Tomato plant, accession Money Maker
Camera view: bottom (45 deg); turntable rotation: 270 degrees
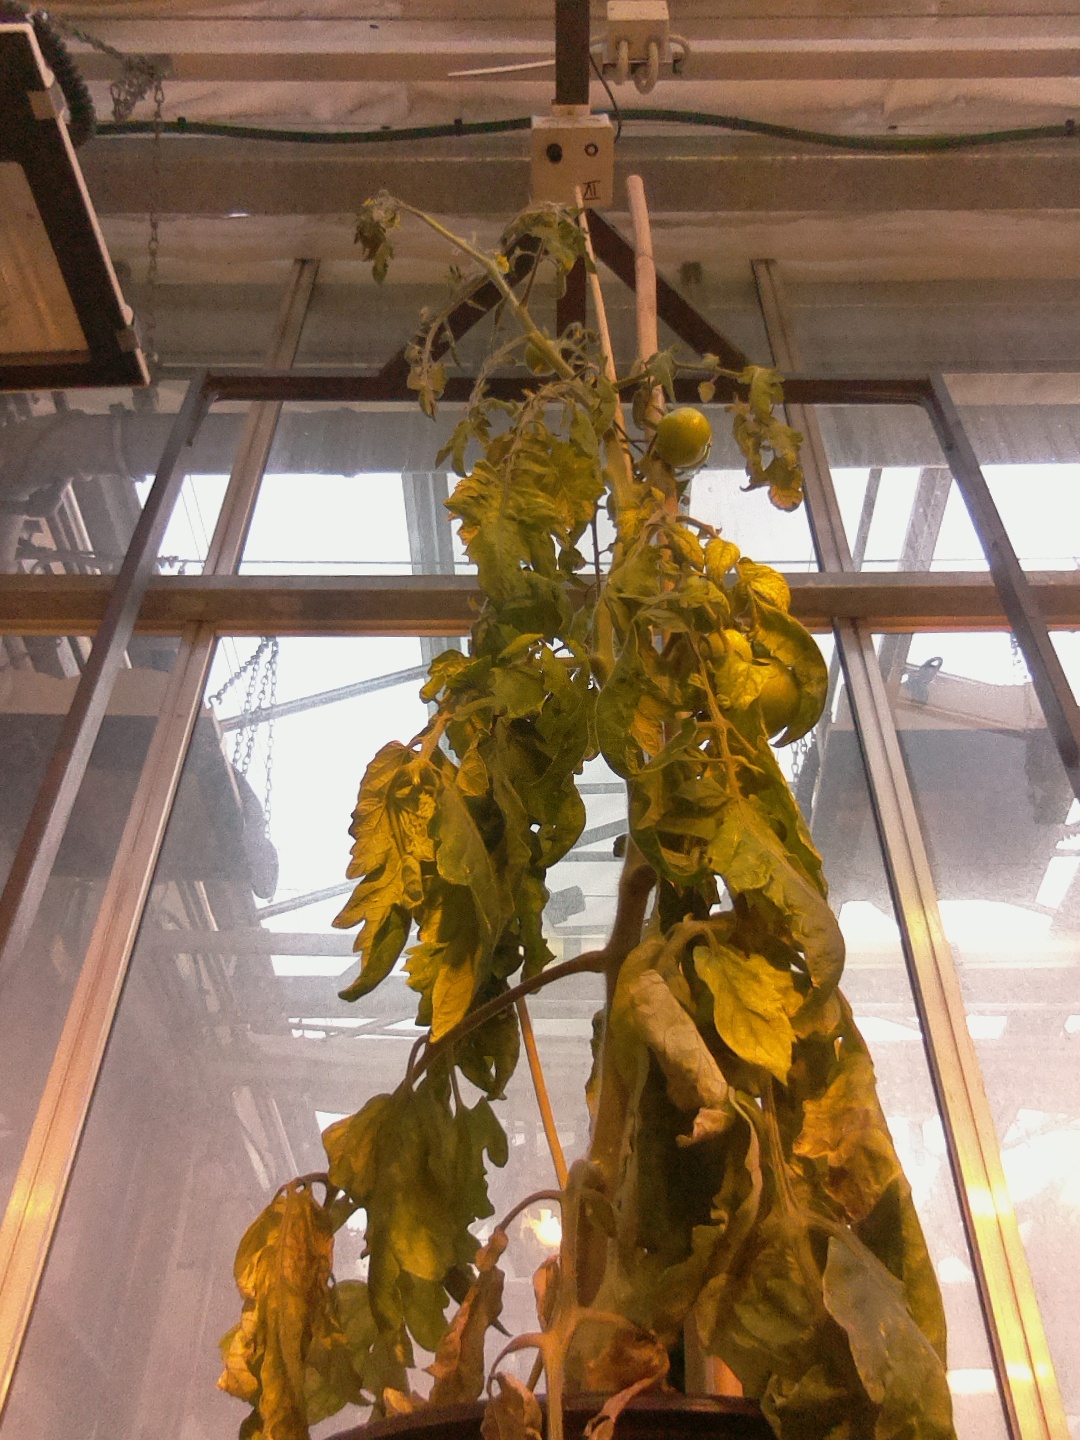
BBCH growth stage 76: 60%-70% of final fruit size